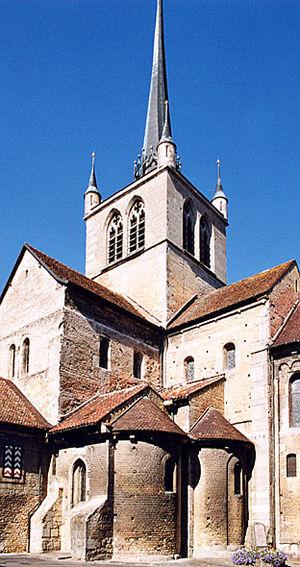
Cette liste présente les biens culturels d'importance nationale dans le canton de Vaud. Cette liste correspond à l'édition 2009 de l'Inventaire Suisse des biens culturels d'importance nationale pour le canton de Vaud. Il est trié par commune et inclus : 186 bâtiments séparés, 46 collections, 32 sites archéologiques et deux cas particuliers.
Payerne est une commune suisse du canton de Vaud, située dans le district de la Broye-Vully, dont elle est le chef-lieu.
L' ancienne église abbatiale Notre-Dame est un édifice religieux de la ville vaudoise de Payerne, en Suisse. Elle appartenait, avant la Réforme, au prieuré de Payerne, établissement bénédictin étroitement lié à l'Abbaye de Cluny. Une partie adjacente à l'édifice - le musée - fut grandement endommagé par un incendie en 1987.